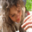
Label: girl